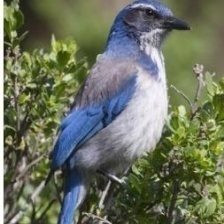
Species: CHARA DE COLLAR
Scientific name: CYANOLYCA ARMILLATA